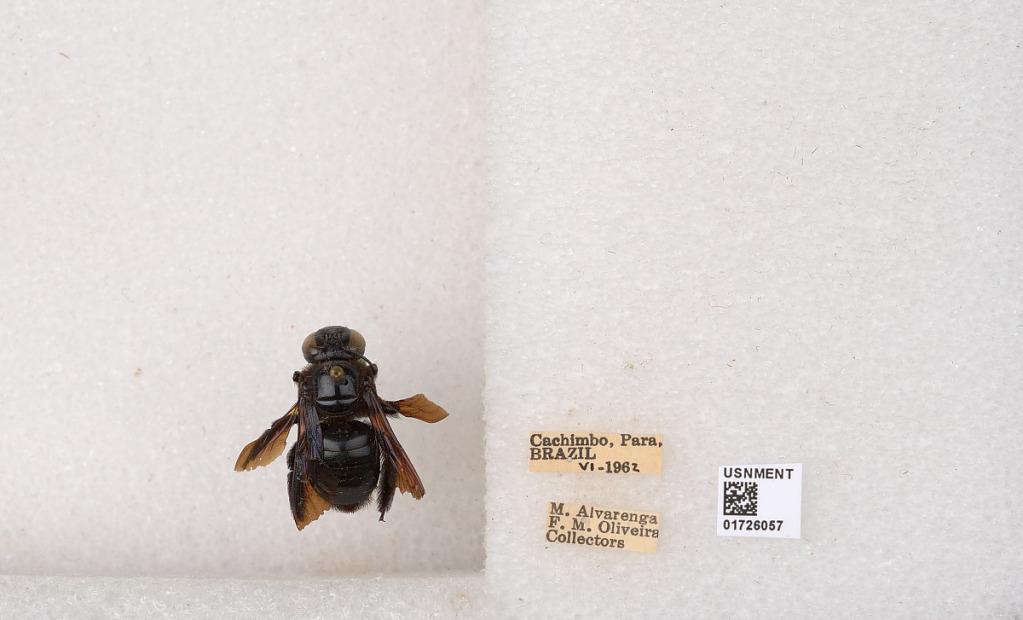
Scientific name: Xylocopa (Schonnherria) macrops Lepeletier
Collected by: M. Alvarenga & F. Oliveira
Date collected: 1962-6-1
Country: Brazil
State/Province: Para
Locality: Cachimbo